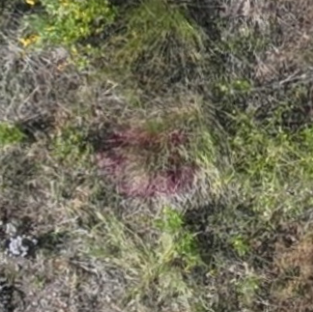
Month: july
Dye color: red
Dye concentration: high